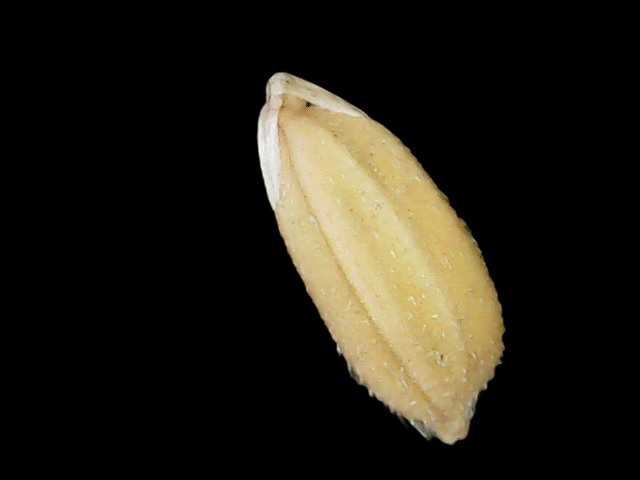
Rice variety: Bd33